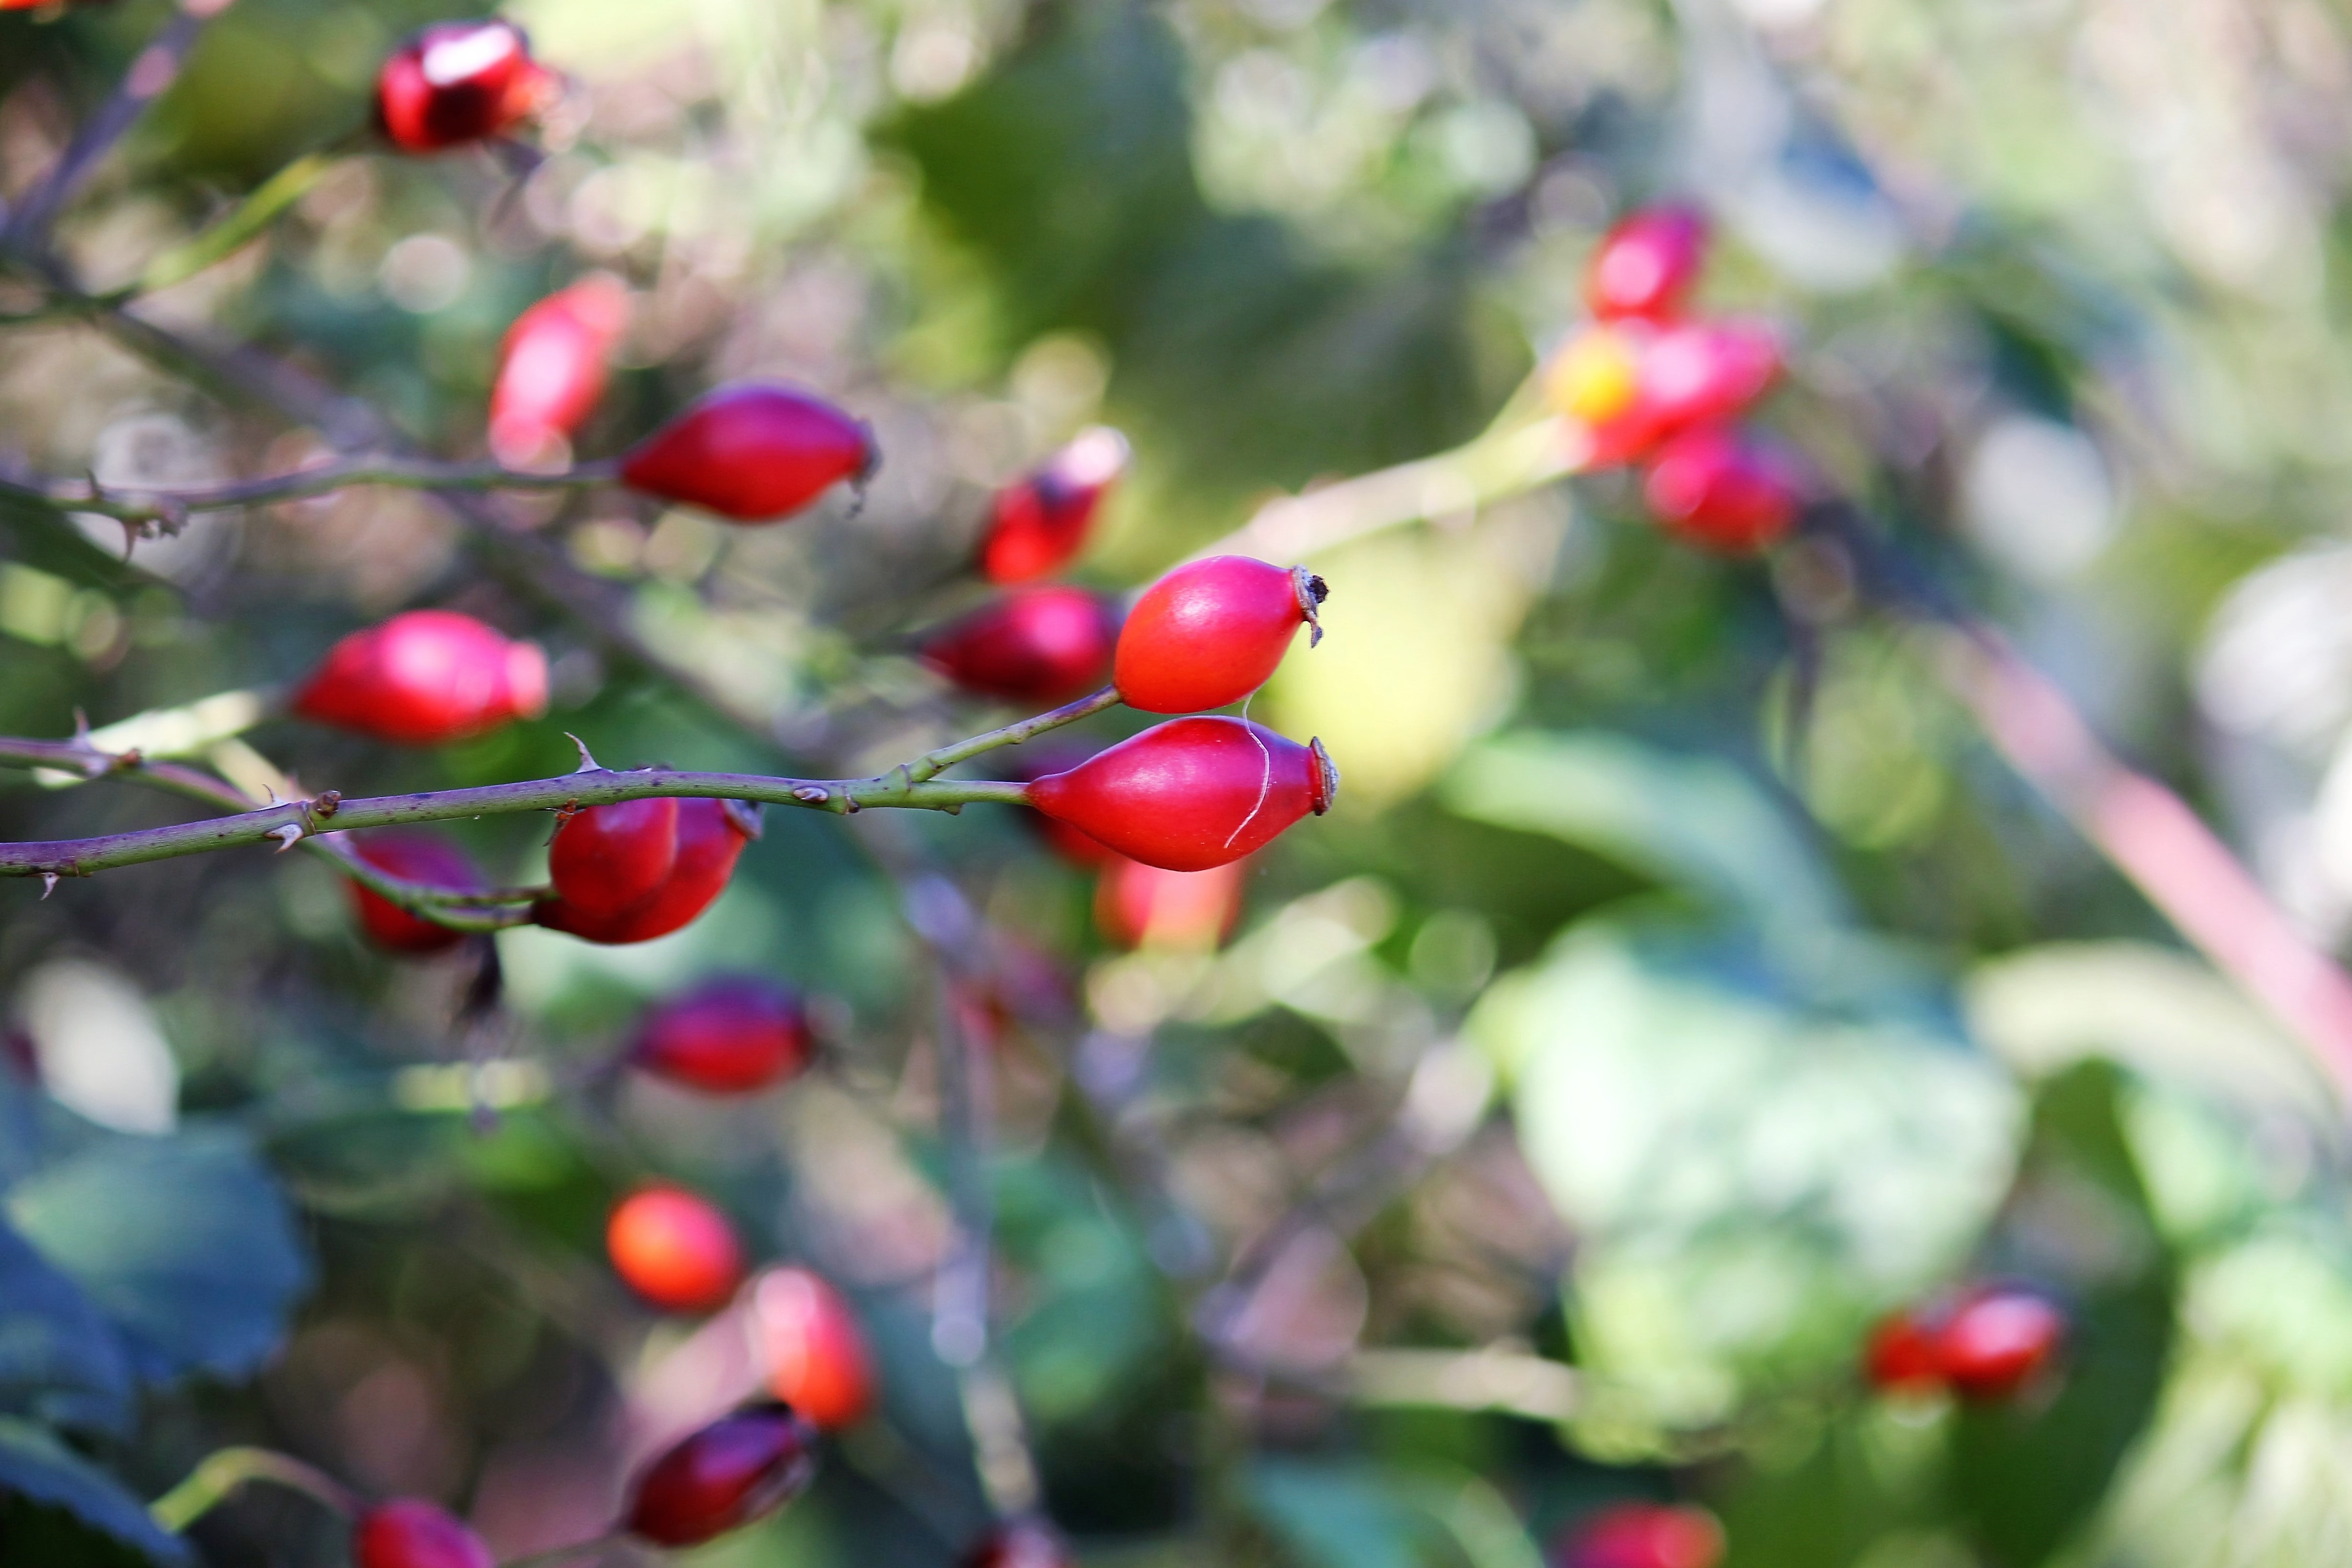
tree, nature, branch, blossom, plant, fruit, leaf, flower, food, produce, autumn, botany, flora, shrub, rose hip, macro photography, flowering plant, rose family, red berries, land plant